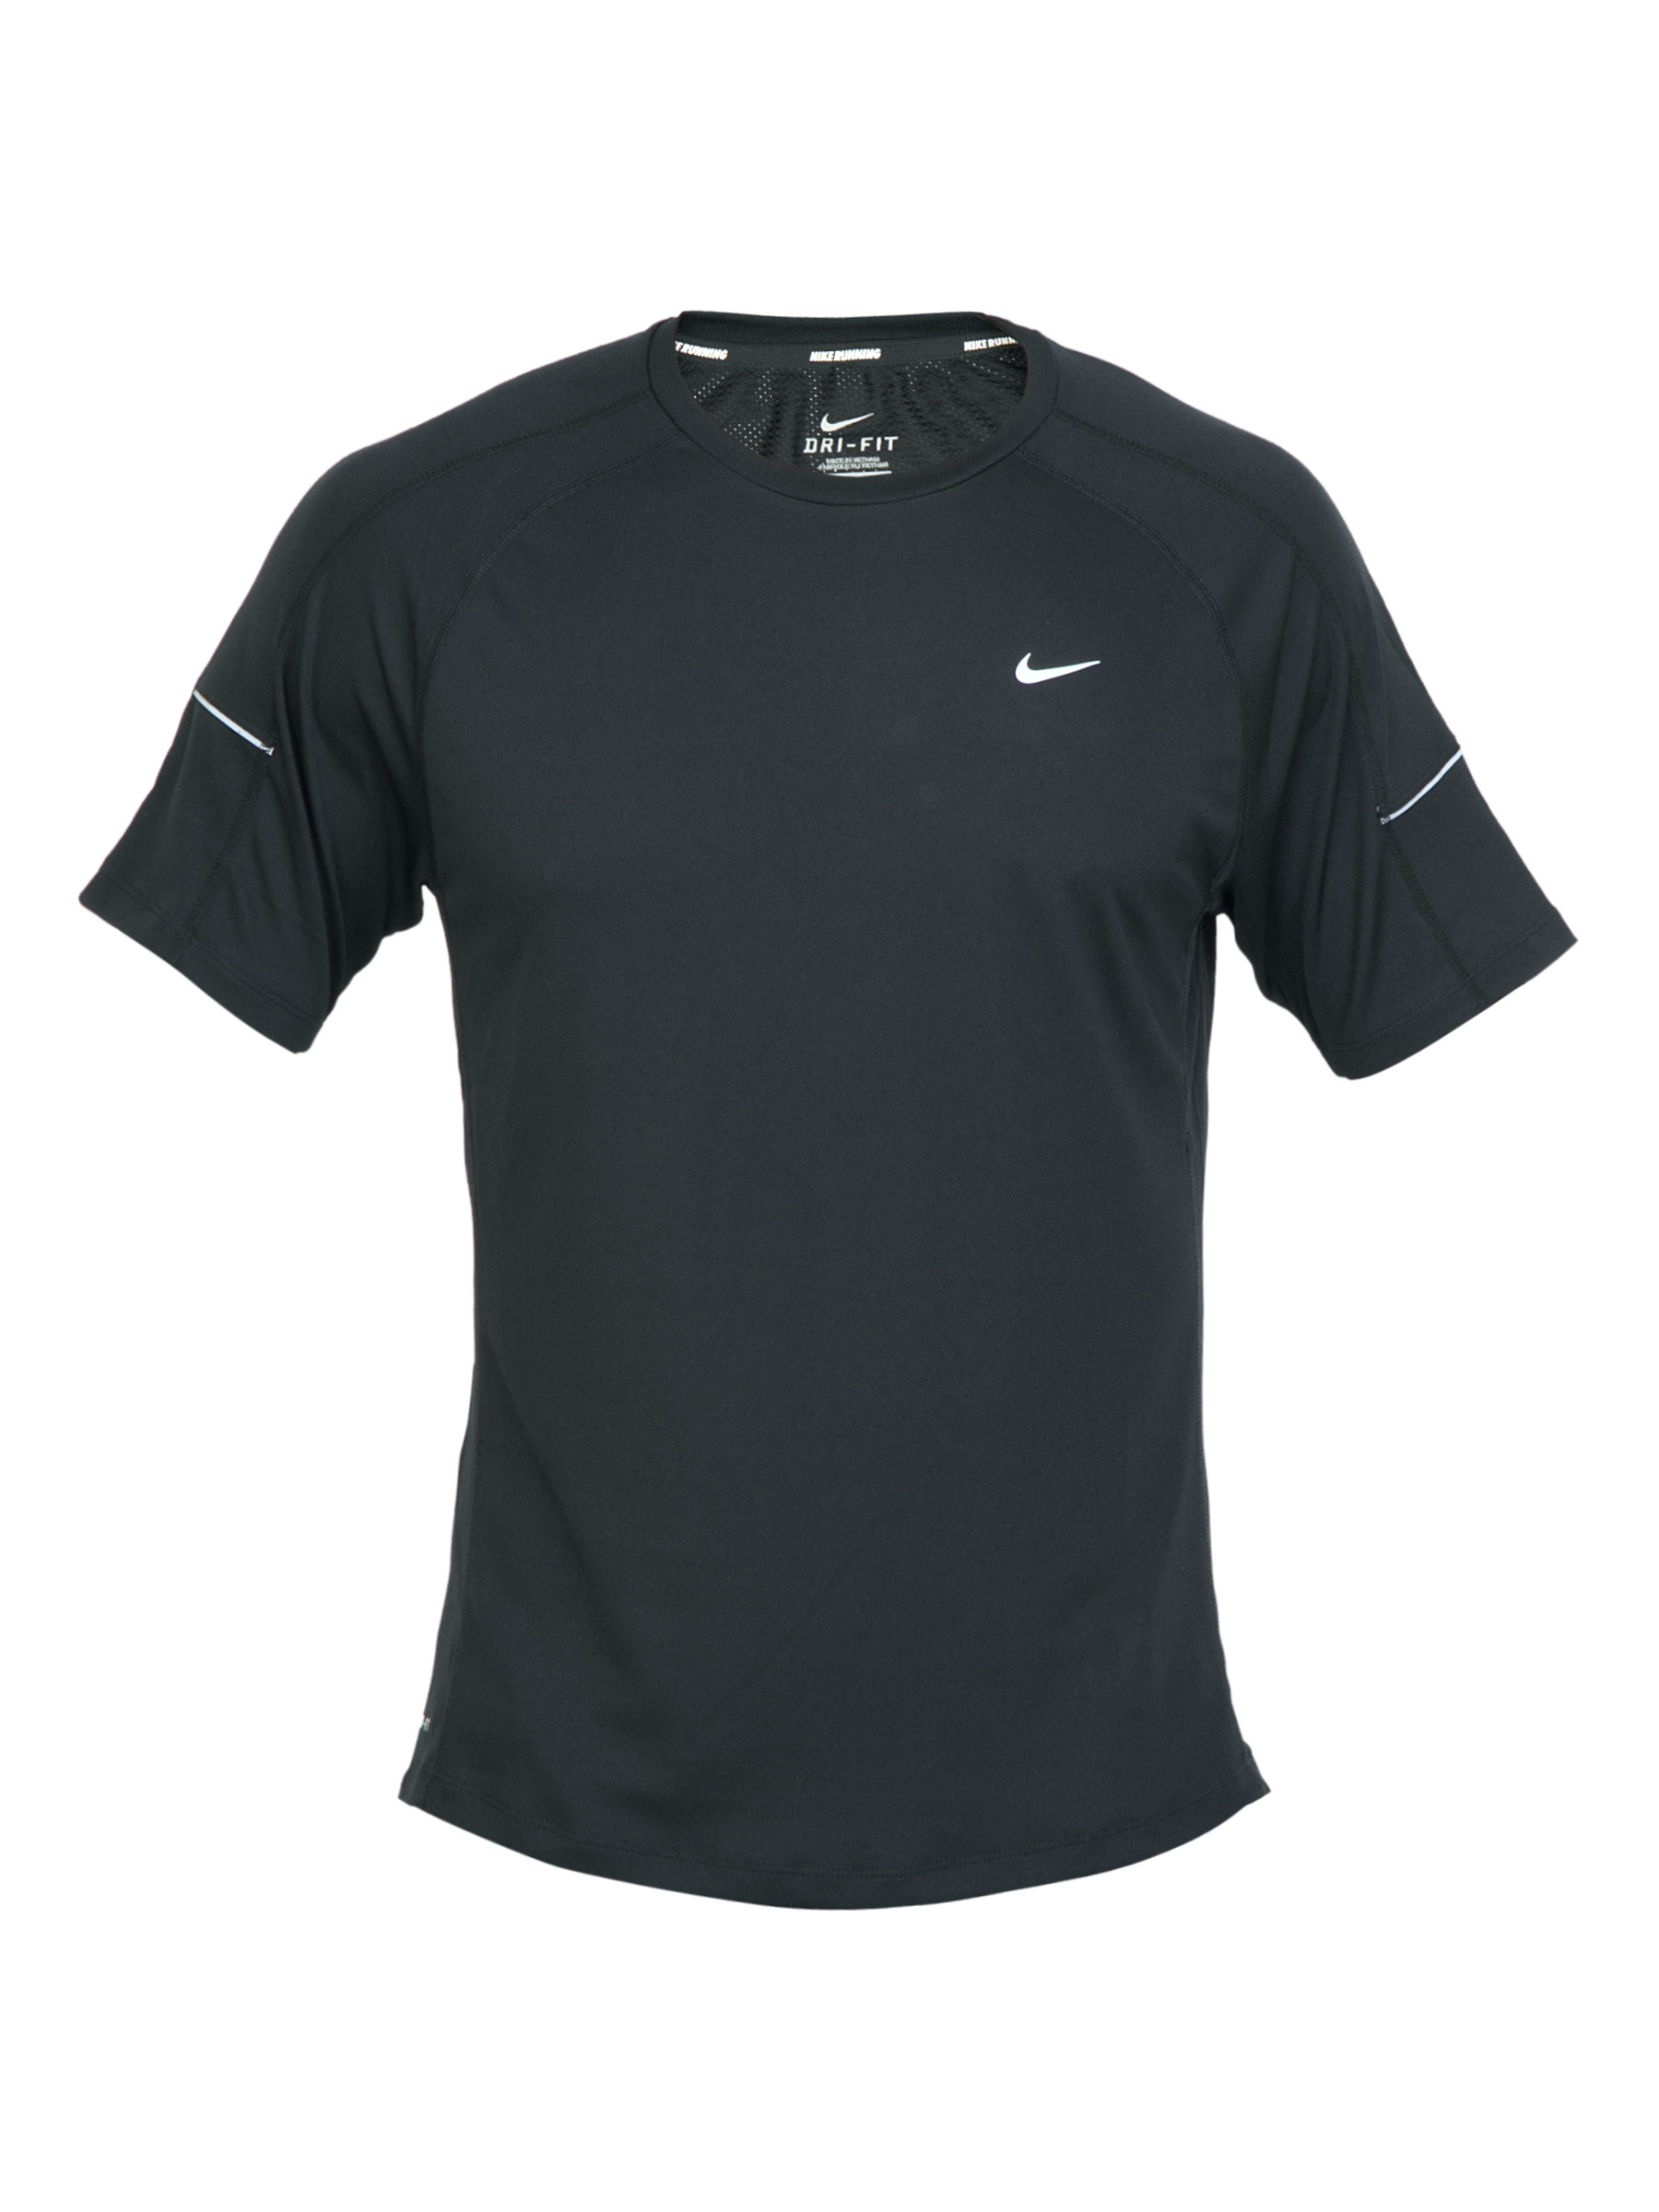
Nike Men Runng Black Jerseys
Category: Apparel / Topwear / Tshirts
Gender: Men
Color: Black
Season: Fall 2011
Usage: Sports